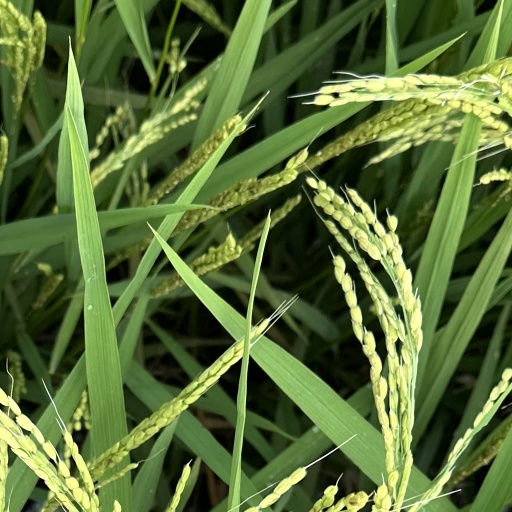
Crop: rice